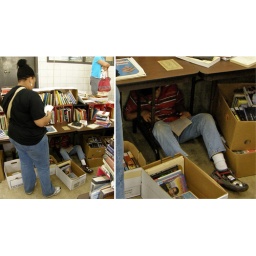
The End of Privacy is one of the books you can see in a box near the boy under the table.